After-school activity

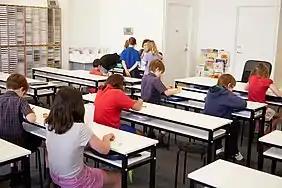
An after-school Kumon Center with students studying.

There are myriad organized after-school activities, for children, youth, and adult learners. They can focus on a variety of activities or issues, such as: